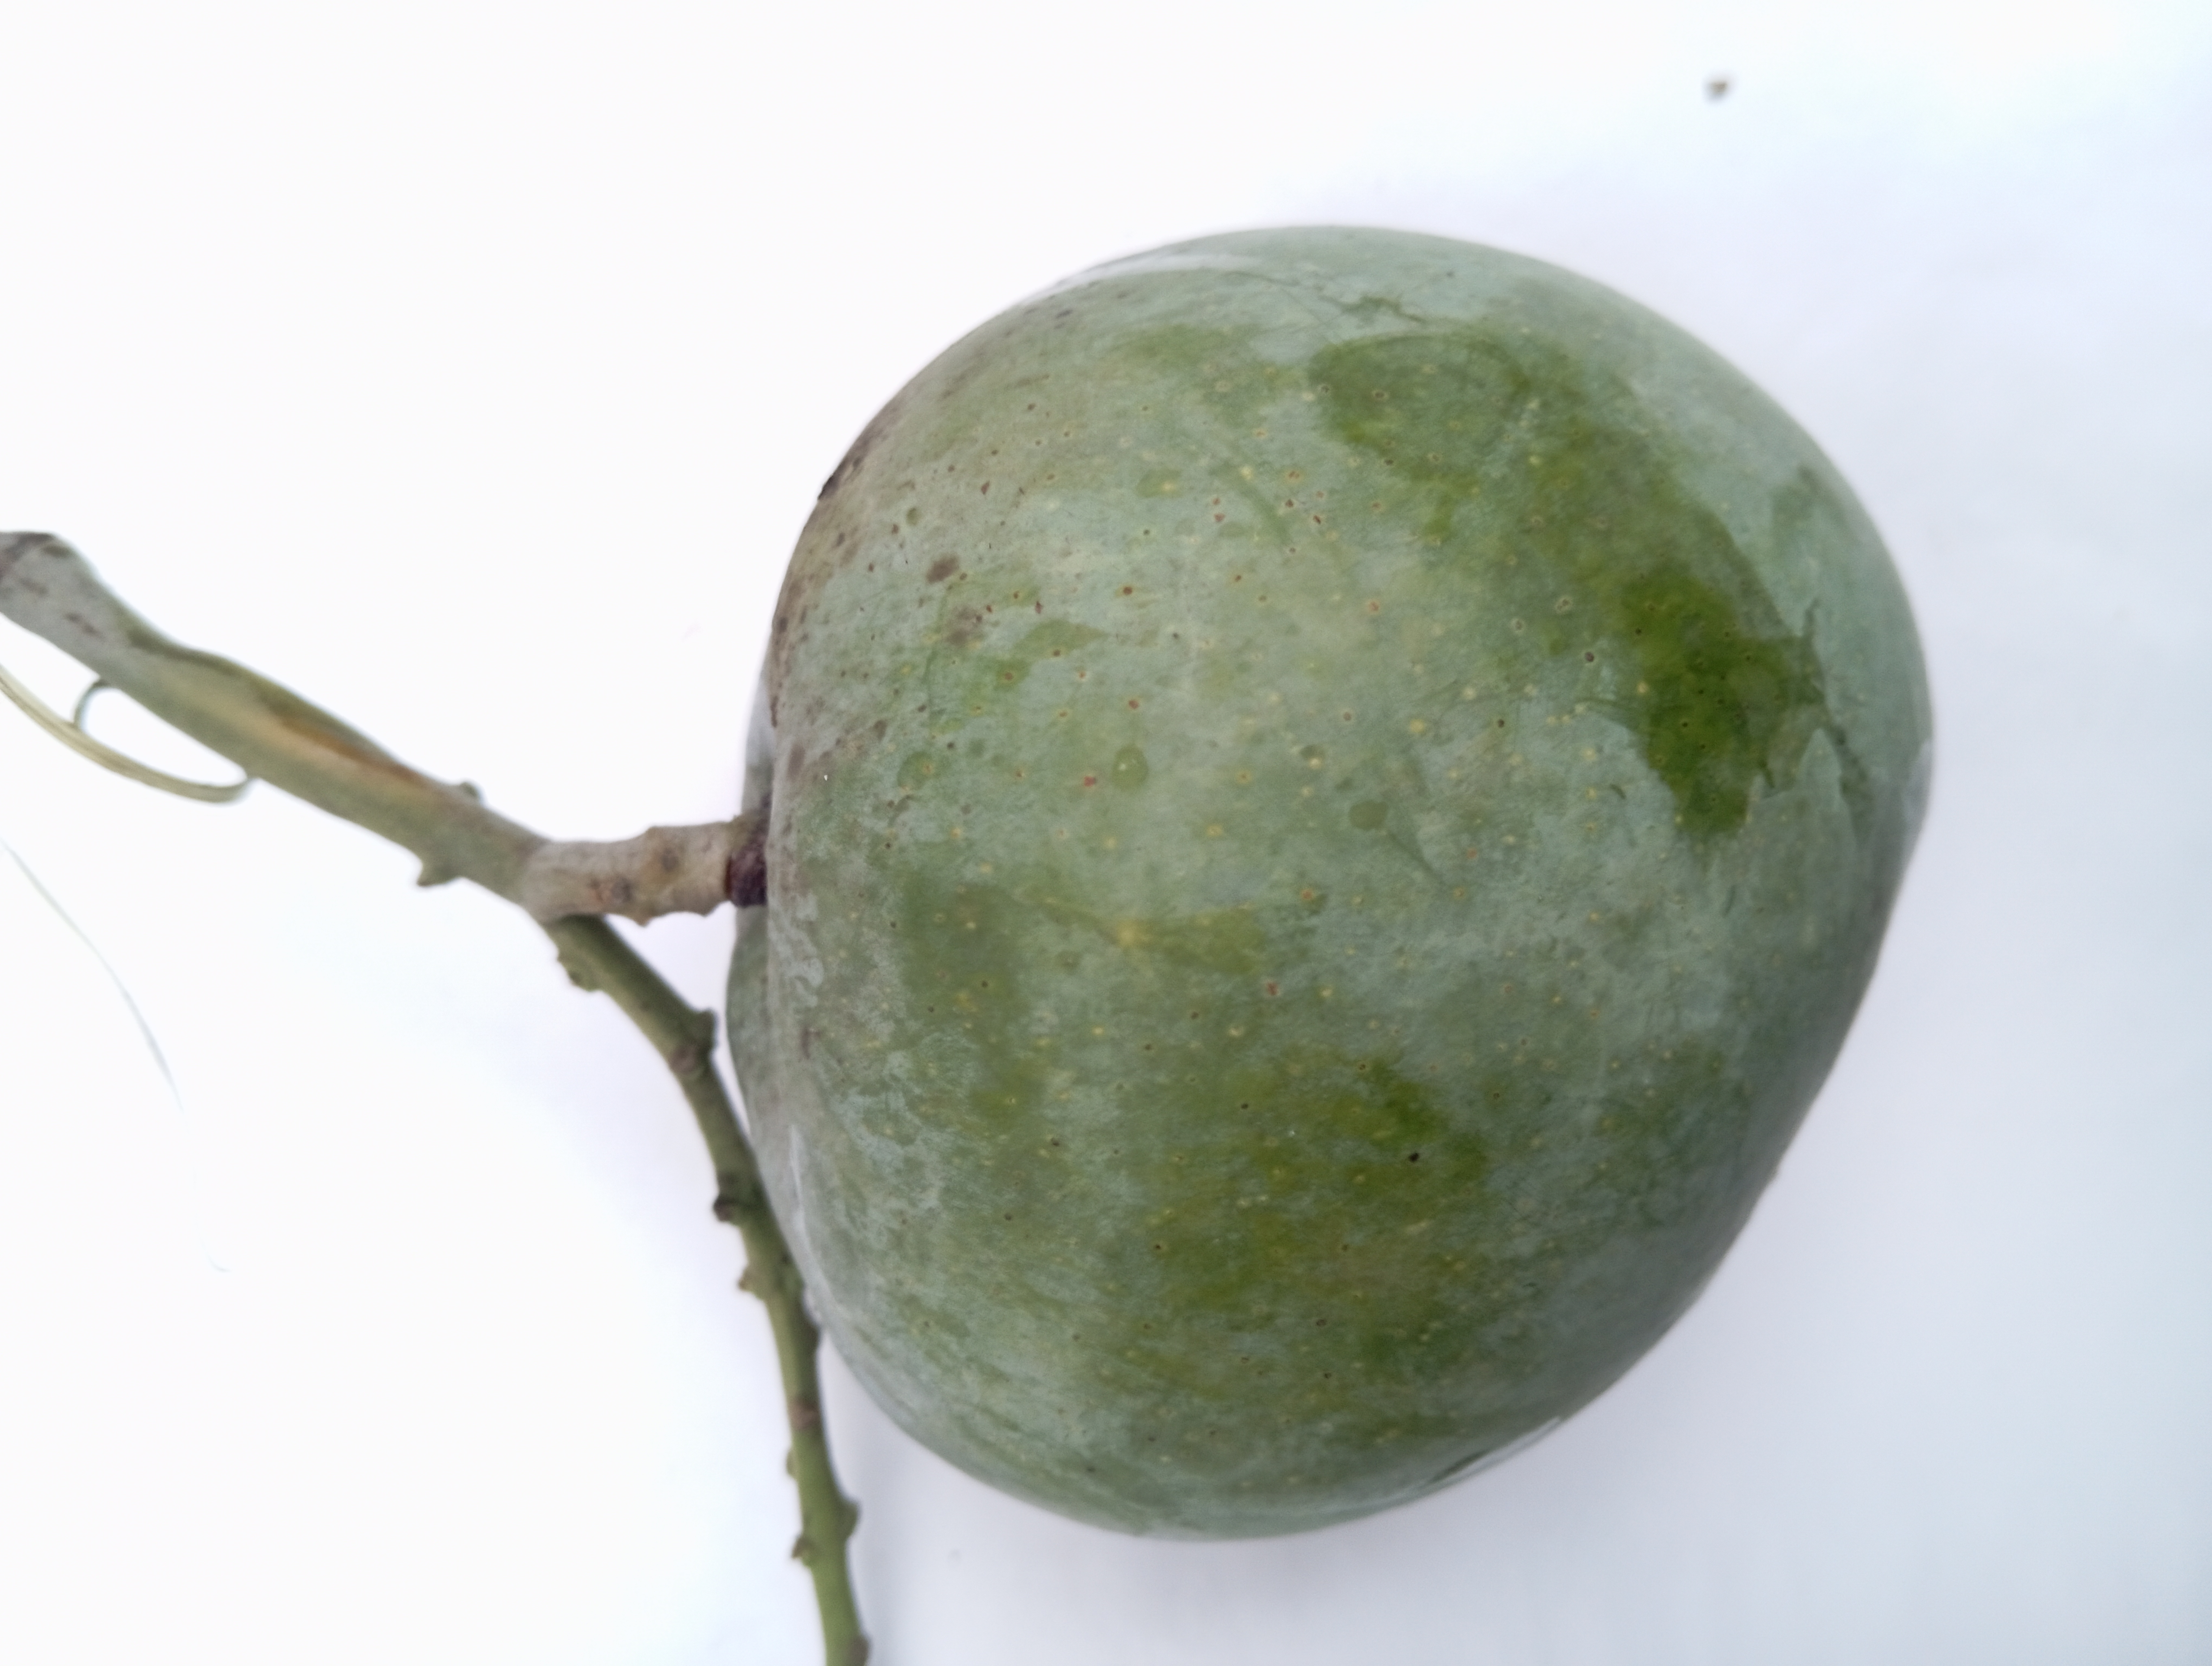
Mango variety: Bari 4